Embassy of Turkey, Helsinki

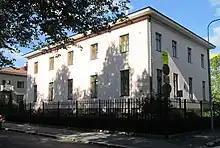
Official residence of the Turkish ambassador

Between 1946 and 1959, Turkey was represented in Finland at the levels of Charge d'affaires and Minister Plenipotentiary. In 1959, the representation was promoted to the level of the Embassy. The Turkish Embassy is housed in a historic building that dates back to 1900.